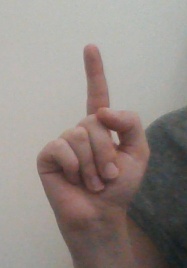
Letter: bb